Bassillon-Vauzé

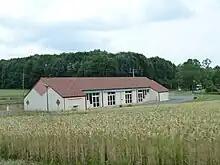
The communal hall

Michel Grosclaude said that "Bassillon" comes from the Latin name "Bassilius" with the suffix "-onem", giving "Domain of Bassius". The origin of "Vauzé" is undetermined.